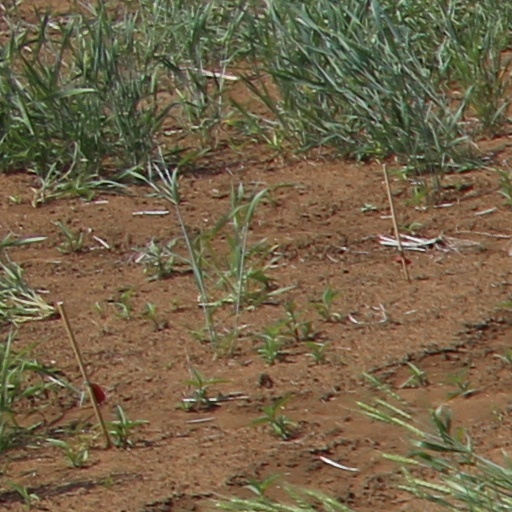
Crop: wheat